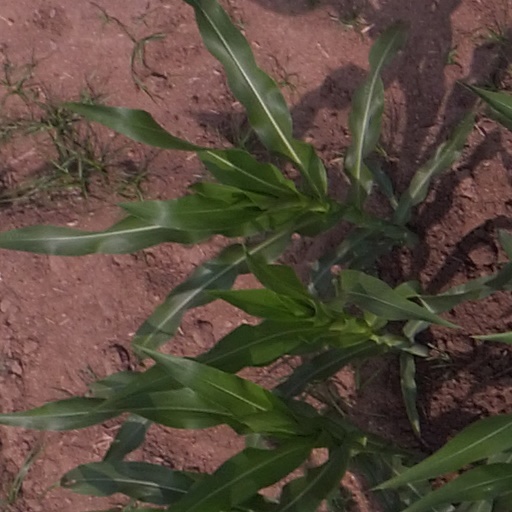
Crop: maize; corn